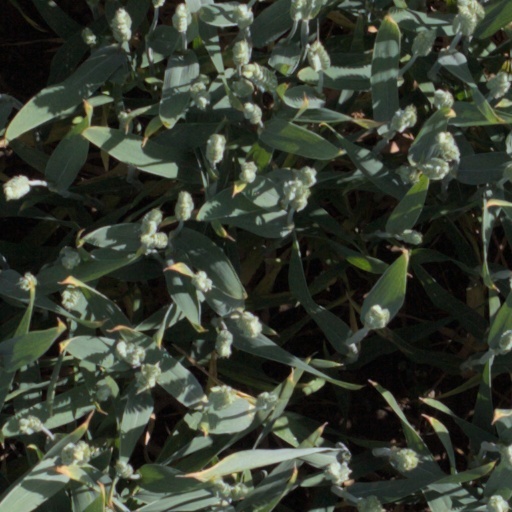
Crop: wheat